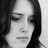
Emotion: sad